Carl Lundgren

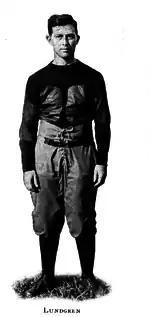
Lundgren as assistant football coach, 1919

In March 1912, Lundgren was hired to assist Boileryard Clarke in coaching the pitchers at Princeton University in 1912. After a short stint with Princeton, Lundgren returned to the field as a player with Hartford in June 1912. In January 1913, the University of Iowa expressed interest in hiring Lundgren as its baseball coach, but it appears that the deal fell through after the Iowa Board of Athletics was asked to meet his salary demands. In February 1913, he was also interviewed, but not hired, for the position of manager of a baseball team in Keokuk, Iowa.